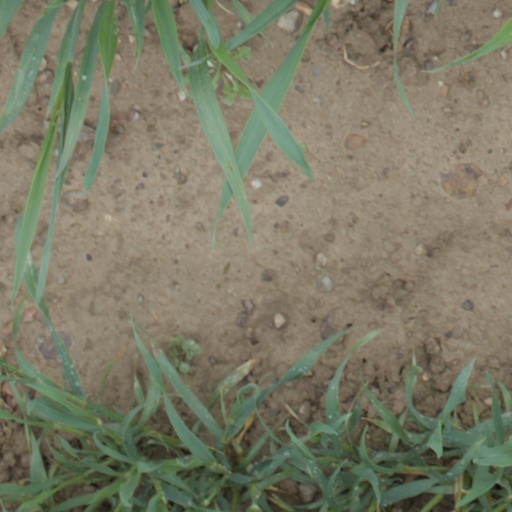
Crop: wheat